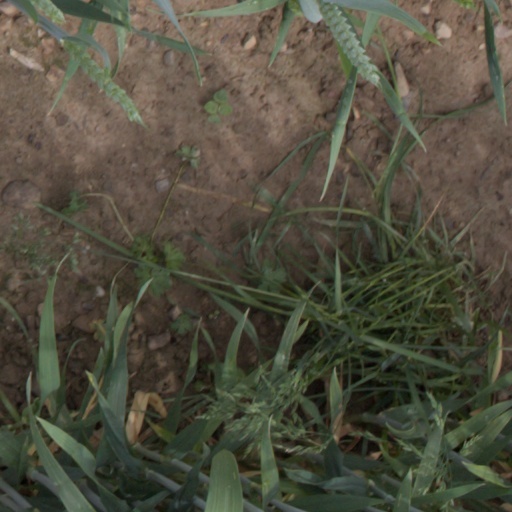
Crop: wheat